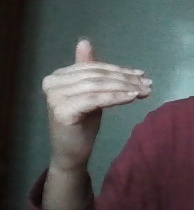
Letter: khaa